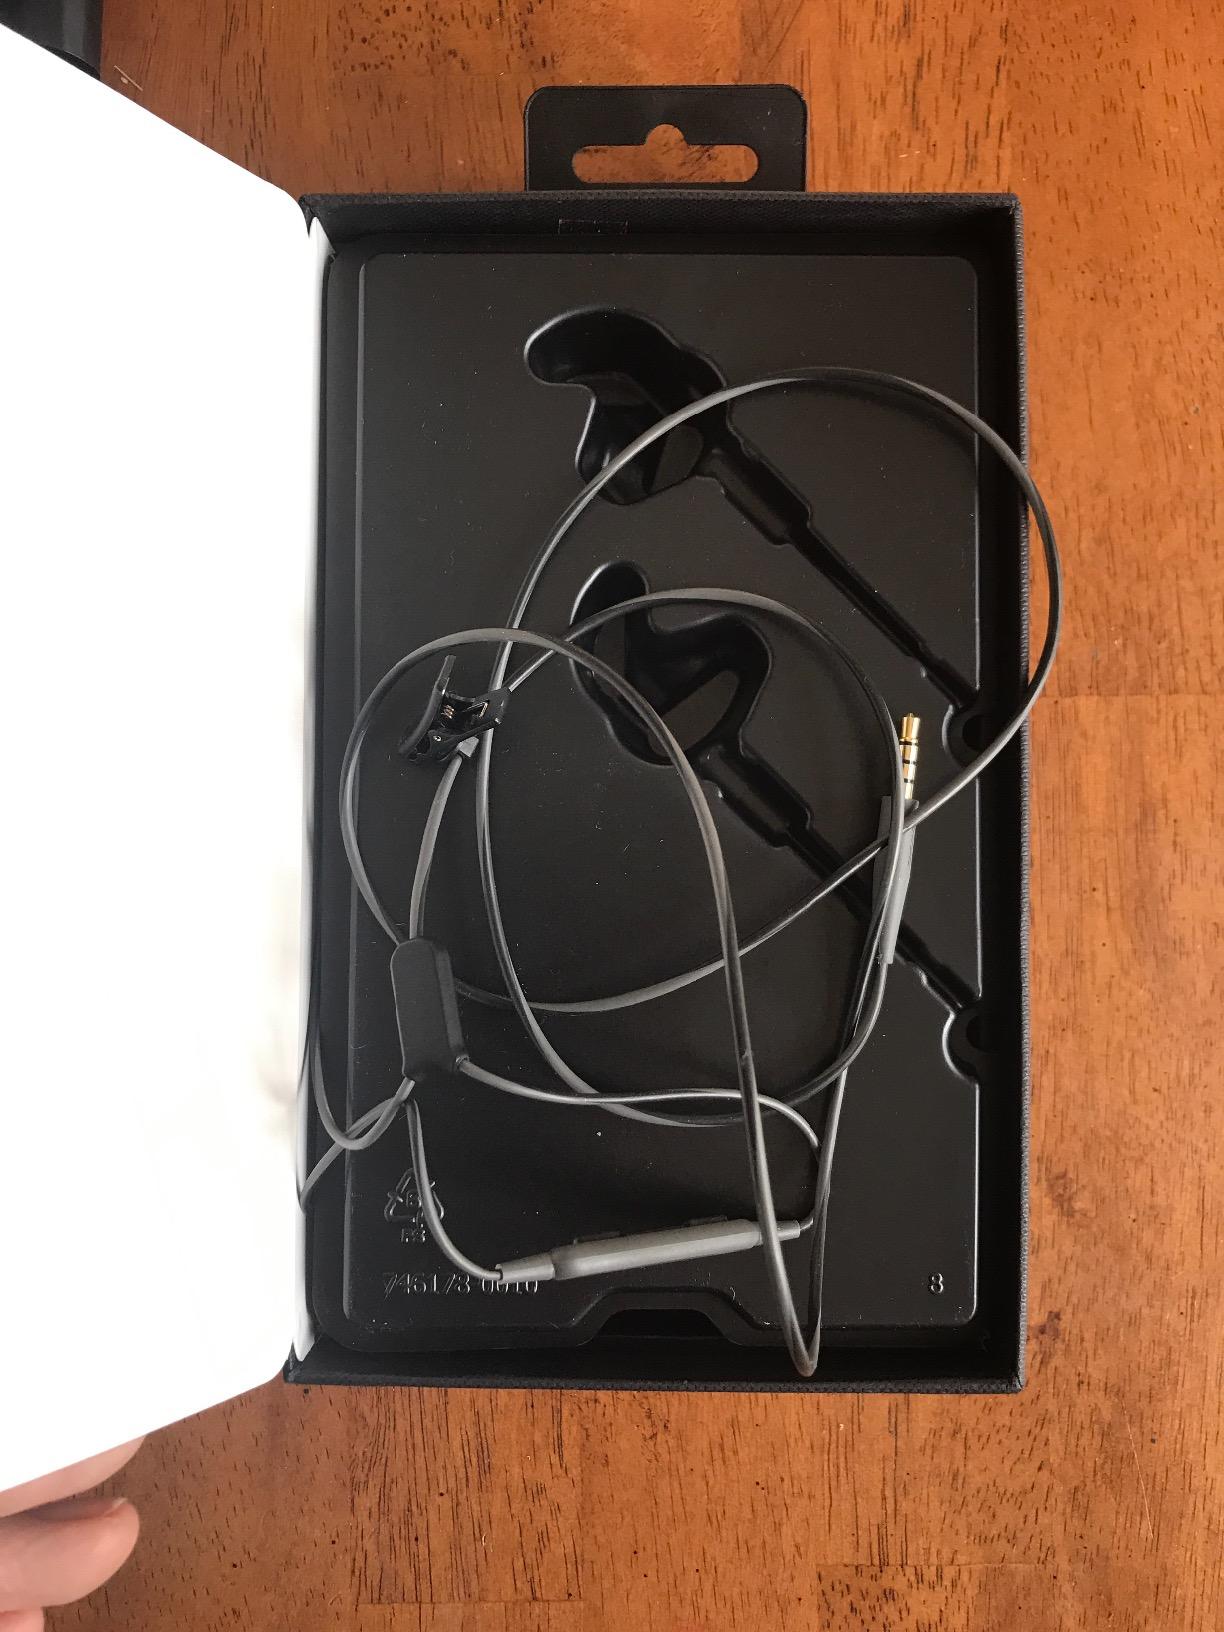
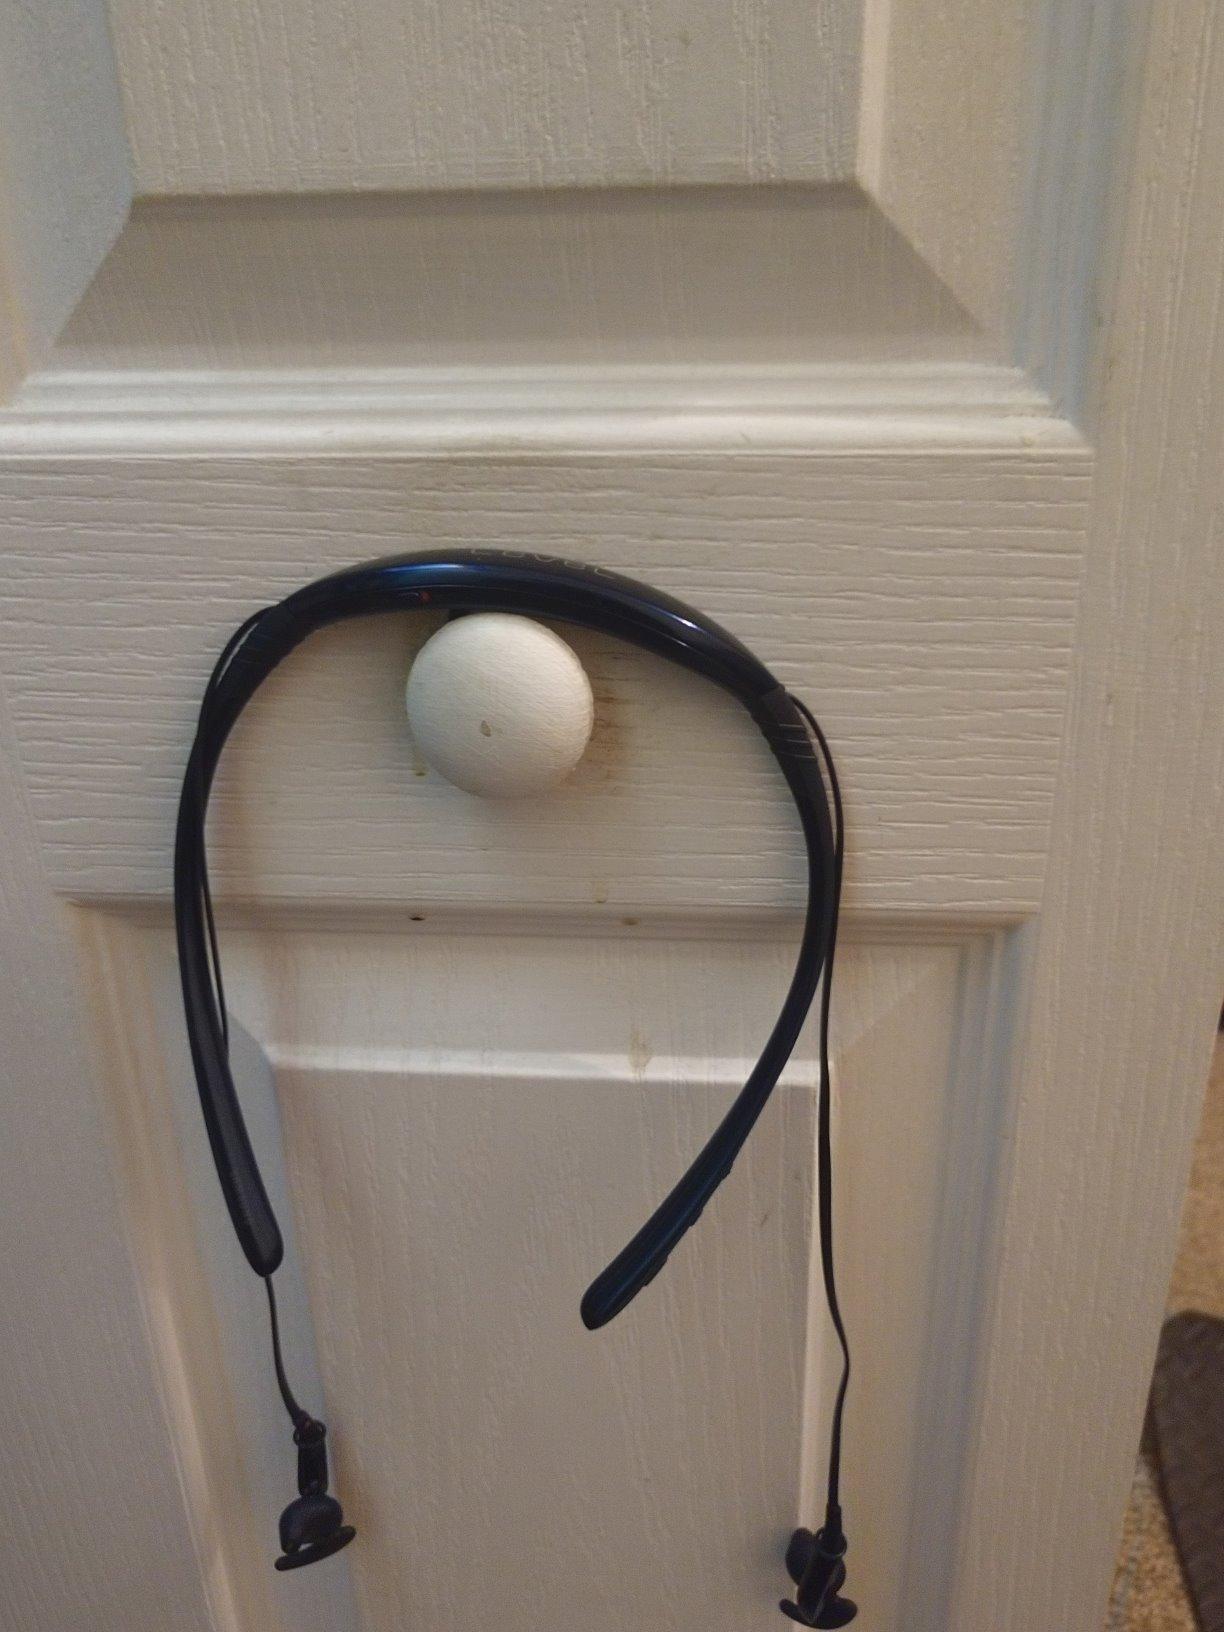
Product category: headphones
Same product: no